Elias Murr

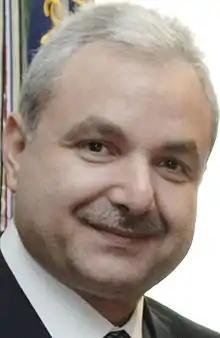
Elias Murr in 2007

Elias Murr (""; born 30 January 1962) is a Lebanese politician and an International political figure.